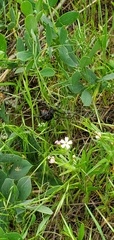
Species: Lactrodectus_hesperus